Gay Brewer

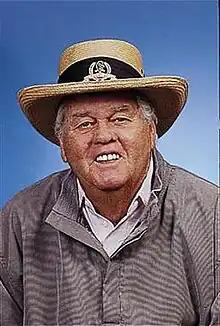

Gay Robert Brewer Jr. (March 19, 1932 – August 31, 2007) was an American professional golfer who played on the PGA Tour and won the 1967 Masters Tournament.